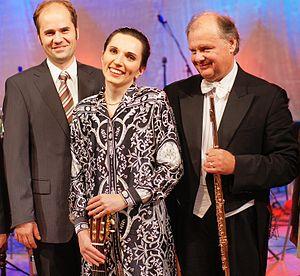
La guitariste autrichienne Johanna Beisteiner avec le compositeuer hongrois Robert Gulya (gauche) et le chef d'orchestre et flûtiste hongrois Béla Drahos après un concert à Budapest le 24 Octobre de 2009. Русский: Австрийская гитаристка Иоганна Байштайнер, венгерский композыиор Роберт Гуля (лево) и венгерский дирижер и флейтист Бела Драхош в Будапеште в 2009 г. Español: La guitarrista austríaca Johanna Beisteiner con el compositor húngaro Robert Gulya (izquierdo) y el director de orquesta y flautista Béla Drahos (derecho) en Budapest en 2009.
Béla Drahos est un flûtiste et chef d'orchestre hongrois né le 14 avril 1955 à Kaposvár.